Peñarol

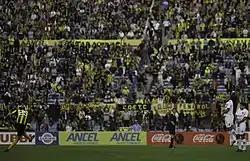
Gastón Ramírez taking free kick against Nacional in the second final of the 2009–10 Primera División season

The Uruguayan Derby between Peñarol and Nacional goes back to 1900, the oldest football rivalry outside the British Islands. The first game ever played between Nacional and CURCC was on 15 July 1900 and ended 2–0 in favor of CURCC. CURCC was ahead at first, but Nacional caught up during the late 1910s. Nacional took the lead by fourteen games in 1948, and would not surrender it until the late 1970s (except briefly in 1968). Since then, Peñarol has been the leader; its longest lead was 26 games in January 2004. Including the amateur and professional eras, league and friendly games, the teams have met 511 times in the past with 182 victories to Peñarol, 166 to Nacional and 163 ties.